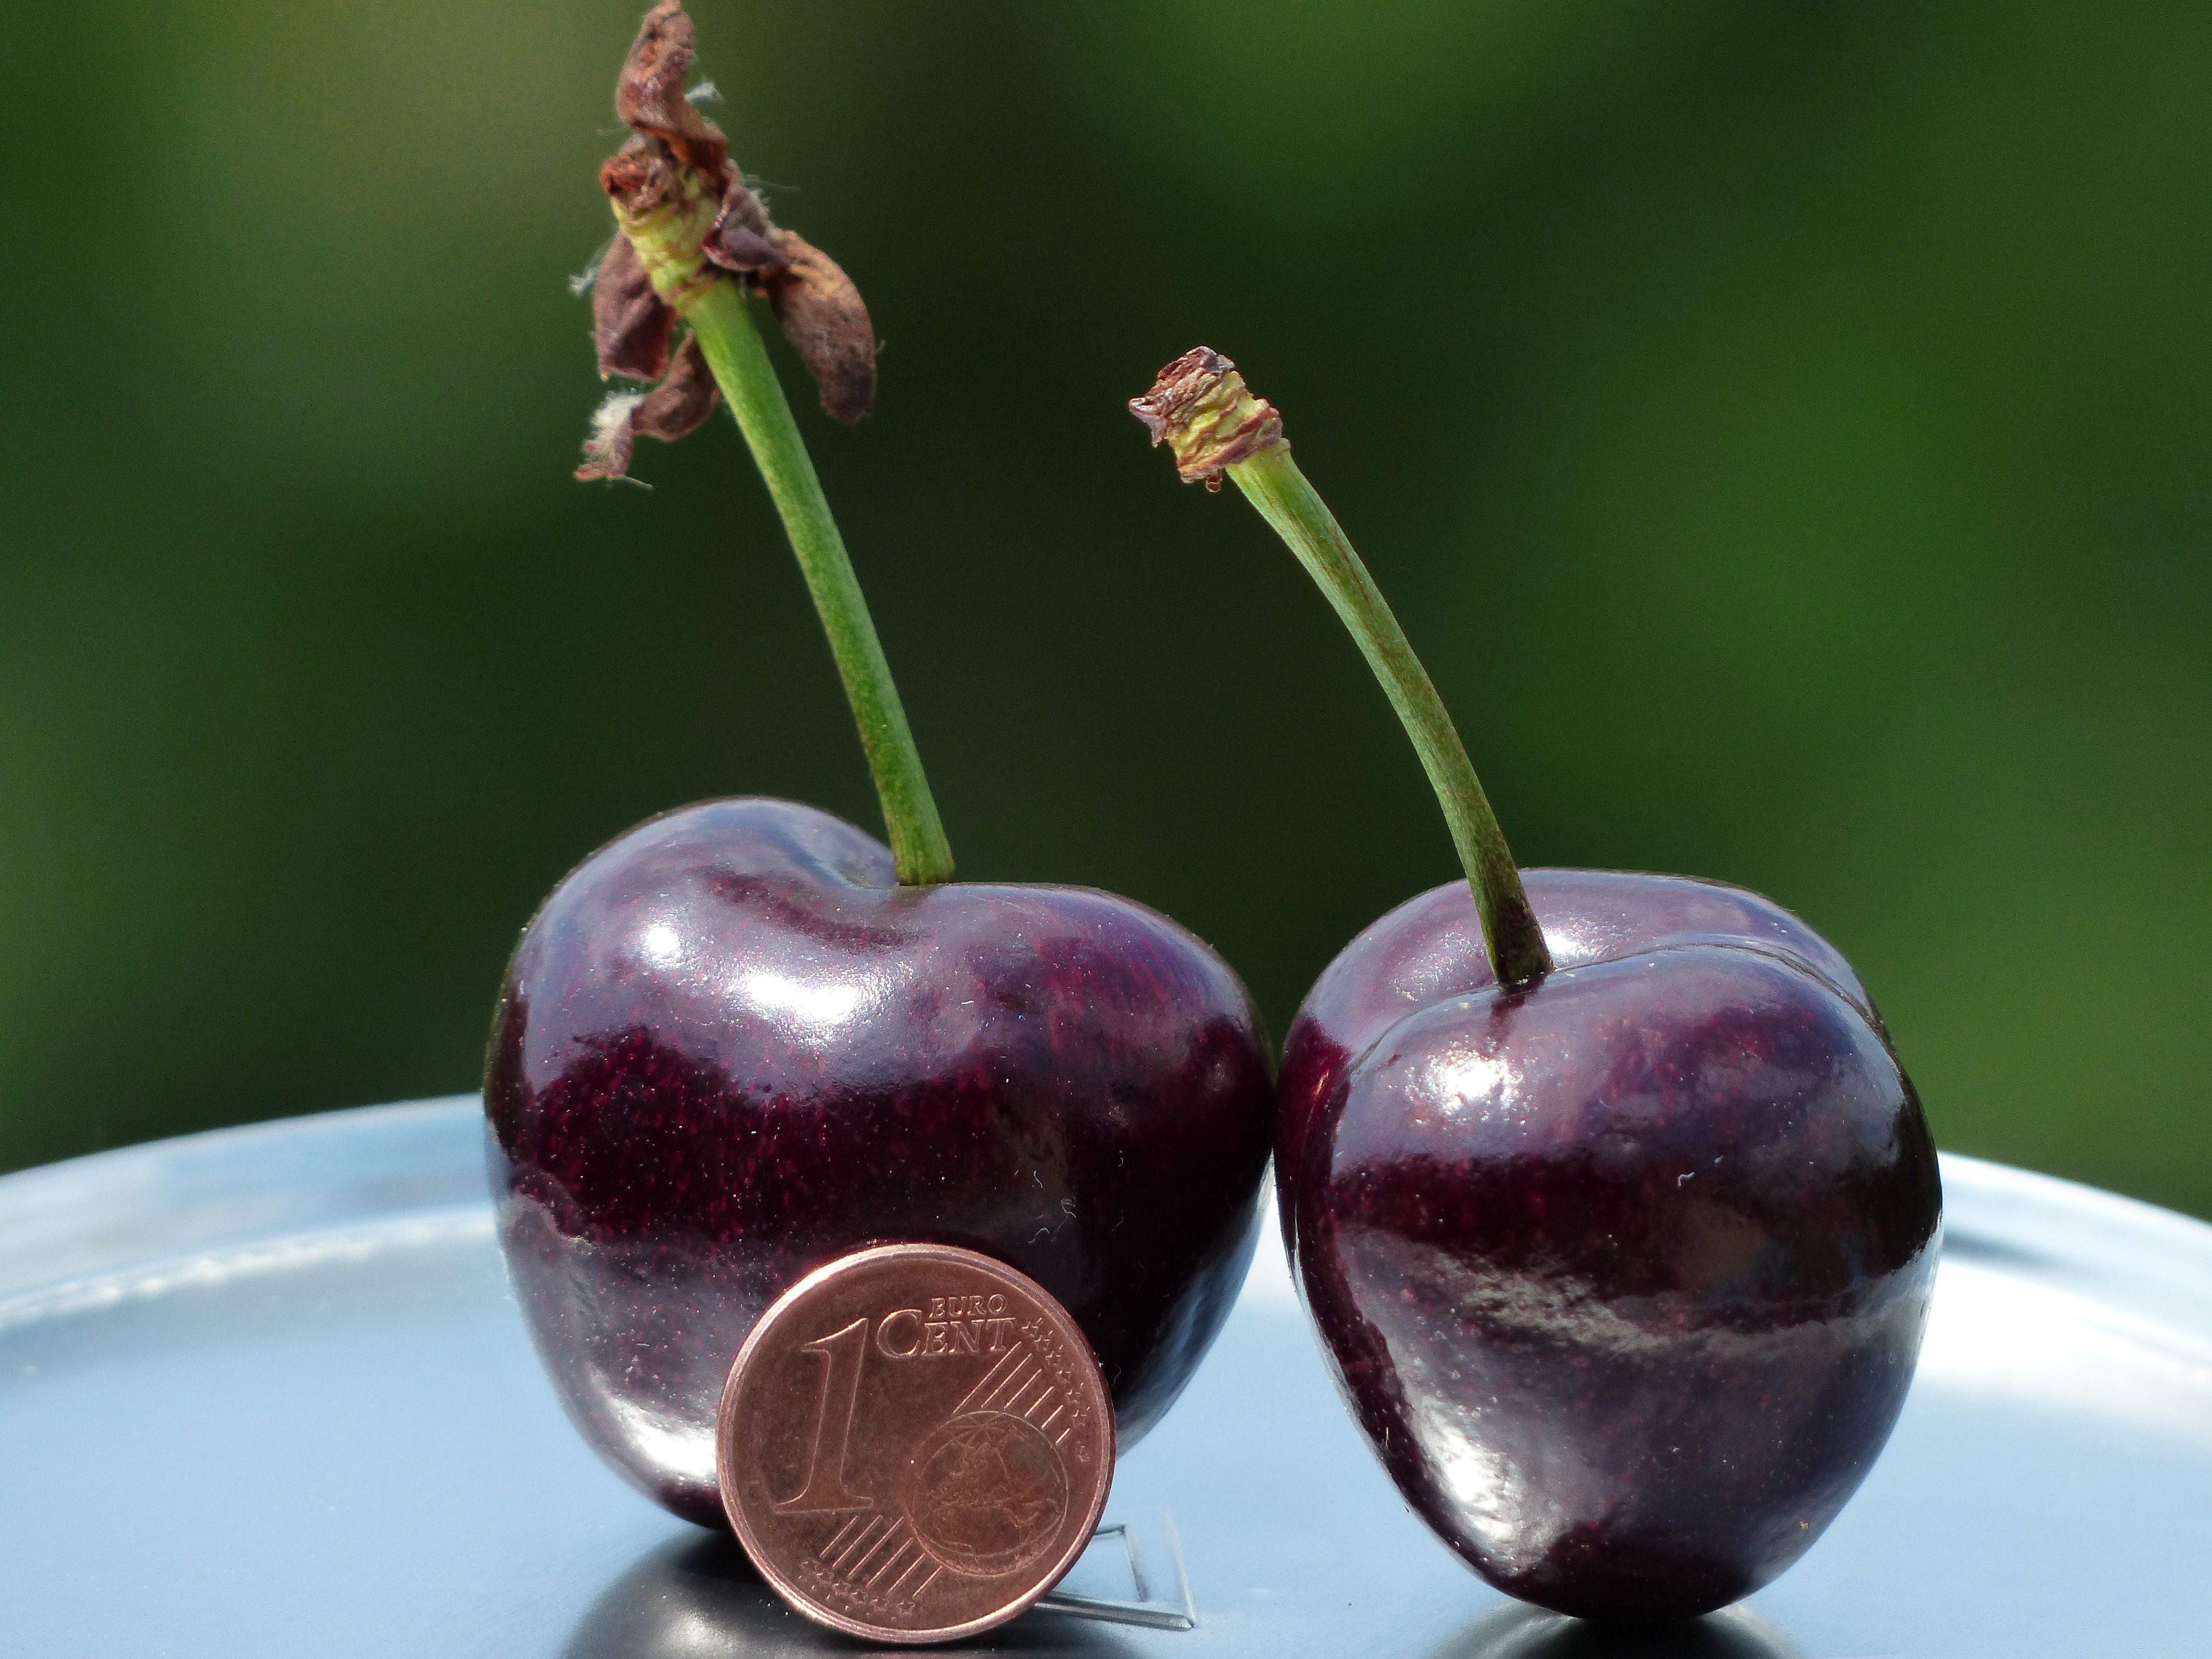
branch, plant, fruit, berry, sweet, flower, purple, food, red, produce, delicious, coin, large, huge, cherry, cherries, cent, penny, flowering plant, rose family, damson, size comparison, land plant, monster cherry